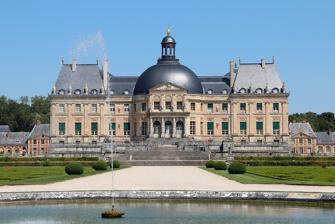
Building: Vaux-le-Vicomte
Country: France
Year built: 1661
Baroque French château in Maincy Château de Vaux-le-Vicomte View from the rond d'eau of the garden General information Type Château Architectural style Baroque Town or city Maincy Country France Construction started 1656 Completed 1661 Design and construction Architect(s) Louis Le Vau The Château de Vaux-le-Vicomte ( French pronunciation: [ʃato də vo lə vikɔ̃t] ) is a Baroque French château located in Maincy , near Melun , 55 kilometres (34 mi) southeast of Paris in the Seine-et-Marne department of Île-de-France . Built between 1658 and 1661 for Nicolas Fouquet , Marquis de Belle Île , Viscount of Melun and Vaux , the Superintendent of Finances of Louis XIV , the château was an influential work of architecture in mid-17th-century Europe. At Vaux-le-Vicomte, the architect Louis Le Vau , the landscape architect André Le Nôtre and the painter-decorator Charles Le Brun worked together on a large-scale project for the first time. Their collaboration marked the beginning of the Louis XIV style combining architecture, interior design and landscape design. The garden's pronounced visual axis is an example of this style. History Fouquet Once a small château between the royal residences of Vincennes and Fontainebleau , the estate of Vaux-le-Vicomte was purchased in 1641 by Nicolas Fouquet , an ambitious 26-year-old member of the Parlement of Paris . Fouquet was an avid patron of the arts, attracting many artists with his generosity. When Fouquet became King Louis XIV's Superintendent of Finances in 1656, he commissioned Le Vau, Le Brun and Le Nôtre to renovate his estate and garden to match his grand ambition. Fouquet's artistic and cultivated personality subsequently brought out the best in the three. To secure the necessary grounds for the elaborate plans for Vaux-le-Vicomte's garden and castle, Fouquet purchased and demolished three villages. The displaced villagers were then employed in the upkeep and maintenance of the gardens. It was said to have employed 18 thousand workers and cost as much as 16 million livres . The château and its patron became for a short time a focus for fine feasts, literature and arts. The fabulist and poet Jean de La Fontaine and the playwright Molière were among the artists close to Fouquet. At the inauguration of Vaux-le-Vicomte, a Molière play was performed, along with a dinner event organized by François Vatel and an impressive firework show. Fête and arrest Colbert The château was lavish, refined and dazzling to behold, but those characteristics proved tragic for its owner: the king had Fouquet arrested shortly after a famous fête that took place on 17 August 1661, where Molière 's play 'Les Fâcheux' debuted. The celebration had been too impressive and the superintendent's home too luxurious. Fouquet's intentions were to flatter the king: part of Vaux-le-Vicomte was actually constructed specifically for the king, but Fouquet's plan backfired. Jean-Baptiste Colbert led the king to believe that his minister's magnificence was funded by the misappropriation of public funds. Colbert, who then replaced Fouquet as superintendent of finances, arrested him. Later, Voltaire was to sum up the famous fête: "On 17 August, at six in the evening Fouquet was the King of France: at two in the morning he was nobody." La Fontaine wrote describing the fête and shortly afterwards penned his Elégie aux nymphes de Vaux . After Fouquet After Fouquet was arrested and imprisoned for life and his wife exiled, Vaux-le-Vicomte was placed under sequestration . The king seized, confiscated or purchased 120 tapestries, the statues and all the orange trees from Vaux-le-Vicomte. He then sent the team of artists (Le Vau, Le Nôtre and Le Brun) to design what would be a much larger project than Vaux-le-Vicomte, the palace and gardens of Versailles . Madame Fouquet recovered her property 10 years later and retired there with her eldest son. In 1705, after the death of her husband and son, she decided to put Vaux-le-Vicomte up for sale. Recent history Rhythmic massing of the entrance front View of the garden front Marshal Claude Louis Hector de Villars became the new owner without first seeing the château. In 1764, the Marshal's son sold the estate to the Duke of Praslin , whose descendants maintained the property for over a century. It is sometimes mistakenly reported that the château was the scene of a murder in 1847, when Charles de Choiseul-Praslin killed his wife in her bedroom. He did so at their Paris residence, rather than at Vaux-le-Vicomte. In 1875, after thirty years of neglect, the estate was sold to Alfred Sommier [ fr ] in a public auction . "He came for the [Charles] Le Brun paintings, especially those on the ceiling of the Chambre des Muses – he loved art," according to descendant Alexandre de Vogüé. The château was empty, some of the outbuildings had fallen into ruin and the gardens were completely overgrown. Restoration and refurbishment began under the direction of the architect Gabriel-Hippolyte Destailleur , assisted by the landscape architect Elie Lainé . When Sommier died in 1908, the château and the gardens had recovered their original appearance. His son, Edme Sommier , and his daughter-in-law completed the task. His descendants continue to preserve the château, which remains privately owned. Since 1967, the owner has been Patrice de Vogüé, Alfred Sommier's great-grandson, who received it as a wedding present, with his wife Cristina, the Count and Countess de Vogüé. By that time, the estate contained only a few pieces that had originally been owned by Fouquet. For some time, the family occupied the first floor, and then the refurbished stables, of this largest private château in France with its 1,235 acres of gardens. In 1968, the property was opened for public tours. A major restoration was completed starting in 1976 and it was continuing in 2017; the roof repair alone took six years. The Baroque ceiling in the Chambre des Muses, "decorated by Charles Le Brun 's workshop", was restored in 2016–2017 and was first shown to the public in March 2017. The business is now administered by their three sons: Alexandre, Jean-Charles and Ascanio de Vogüé. "We don’t care about the aristocratic part of this life," said Alexandre de Vogüé, but they are determined to continue the preservation. "We have a ten-year plan, detailing what to do and when; a plan that includes a project of infrastructure restoration, restoration of the garden, and smaller projects; all with anticipated costs next to it. We make this list public for our donors, and people can sponsor a special project, such as restoring a statue in the garden," Alexandre told a reporter in 2017. Approximately 300,000 visitors arrive each year, 75% of them from France. Recognized by the state as a monument historique , the property is open most of the year, but closed for approximately two months in winter, 6 January to 22 March in 2019, for example. During the Christmas season, major decorations are installed: 150 trees, 10,000 items and 4,000 metres of garlands and lights, as well as a giant illuminated squirrel and angel, in 2018. Features Architecture Engraving of the entrance front Plan of the ground floor, as engraved by Jean Marot The château is situated near the northern end of a 1.5-km long north–south axis with the entrance front facing north. Its elevations are perfectly symmetrical to either side of this axis. Somewhat surprisingly the interior plan is also nearly completely symmetrical with few differences between the eastern and western halves. The two rooms in the centre, the entrance vestibule to the north and the oval salon to the south, were originally an open-air loggia, dividing the château into two distinct sections. The interior decoration of these two rooms was therefore more typical of an outdoor setting. Three sets of three arches, those on the entrance front, three more between the vestibule and the salon, and the three leading from the salon to the garden are all aligned and permitted the arriving visitor to see through to the central axis of the garden even before entering the château. The exterior arches could be closed with iron gates and only later were filled in with glass doors and the interior arches with mirrored doors. Since the loggia divided the building into two-halves, there are two symmetrical staircases on either side of it, rather than a single staircase. The rooms in the eastern half of the house were intended for the use of the king, those in the western were for Fouquet. The provision of a suite of rooms for the king was normal practice in aristocratic houses of the time, since the king travelled frequently. Another surprising feature of the plan is the thickness of the main body of the building ( corps de logis ), which consists of two rows of rooms running east and west. Traditionally, the middle of the corps de logis of French châteaux consisted of a single row of rooms. Double-thick corps de logis had already been used in hôtels particuliers in Paris, including Le Vau's Hôtel Tambonneau , but Vaux was the first château to incorporate this change. Even more unusual, the main rooms are all on the ground floor rather than the first floor (the traditional piano nobile ). This accounts for the lack of a grand staircase or a gallery, standard elements of most contemporary châteaux. Also noteworthy are corridors in the basement and on the first floor, which run the length of house, providing privacy to the rooms they access. Up to the middle of the 17th century, corridors were essentially unknown. Another feature of the plan, the four pavilions, one at each corner of the building, is more conventional. Service building in brick and stone Vaux-le-Vicomte was originally planned to be constructed in brick and stone, but after the mid-century, as the middle classes began to imitate this style, aristocratic circles began using stone exclusively. Rather late in the design process, Fouquet and Le Vau switched to stone, a decision that may have been influenced by the use of stone at François Mansart's Château de Maisons . The service buildings flanking the large avant-cour to the north of the house remained in brick and stone, and other structures preceding them were in rubble-stone and plaster, a social ranking of building materials that would be common in France for a considerable length of time thereafter. Moated platform Perspective view from the garden showing the moat and bridge View of the forecourt platform and the moat surrounding it The main château is constructed entirely on a moated platform, reached via two bridges, both aligned with the central axis and placed on the north and south sides. The moat is a picturesque holdover from medieval fortified residences, and is again a feature that Le Vau may have borrowed from Maisons. The moat at Vaux may also have been inspired by the previous château on the site, which Le Vau's work replaced. The bridge over the moat on the north side leads from the avant-cour to an ample forecourt, flanked by raised terraces on either side, a layout evoking the cour d'honneur of older aristocratic houses in which the entrance court was enclosed by anterior wings, typically housing kitchens and domestic quarters. Le Vau's terraces even terminate in larger squares suggesting former pavilions. In more modern residences, like Vaux, it had become the custom to put these facilities in the basement, so these structures were no longer needed. This U-shaped plan of the house with the terraces is a device that again recalls Maisons, where Mansart intended "to indicate that his château was conceived in a noble tradition of French design while at the same time emphasizing its modernity in comparison to predecessors." View of the entrance front View of the garden front The entrance front of the main château is characteristically French, with the two lateral pavilions flanking a central avant-corps , again reminiscent of Mansart's work at Maisons. Le Vau supplements these with two additional receding volumes between the pavilions and the central mass. All of these elements are further emphasized with steep pyramidal caps. Such steep roofs were inherited from medieval times and, like brick, were rapidly going out of fashion. Le Vau would never use them again. The overall effect at Vaux, according to Andrew Ayers, is "somewhat disparate and disorderly". Moreover, as David Hanser points out, Le Vau's elevation violates several rules of pure classical architecture. One of the most egregious is the use of two, rather than three, bays in the lateral pavilions, resulting in the uncomfortable placement of the pediments directly over the central pilaster. Ayers does concede however that, "although rather ungainly, the entrance facade at Vaux is nonetheless picturesque, in spite, or perhaps because, of its idiosyncrasies." The garden front of the main château is considered more successful. The enormous, double-height Grand Salon that substantially protrudes from the corps de logis clearly dominates the southern elevation. The salon is covered by a huge slate dome surmounted with an imposing lantern and is fronted with a two-storey portico that is almost identical to one at the Hôtel Tambonneau. The use of a central oval salon is an innovation adopted by Le Vau from Italy. Although he himself had never been there, he undoubtedly knew from drawings and engravings of examples in buildings, such as the Palazzo Barberini in Rome, and had already used one to great effect at his Château du Raincy . At Le Raincy the salon spans the corps de logis and projects on both sides, but at Vaux, because of the double row of rooms, it is preceded by the vestibule on the entrance side, "thus delaying and dramatizing the visitor's discovery of this, the centrepiece of the house." The lateral pavilions of the garden facade project only slightly but are three bays wide with traditional tall slate roofs like those on the entrance front, effectively balancing the central domed salon. Gardens 17th-century engraving of the parterres as first laid out The château rises on an elevated platform in the middle of the woods and marks the border between unequal spaces, each treated in a different way. This effect is more distinctive today, as the woodlands are more mature, than it was in the seventeenth century when the site had been farmland, and the plantations were new. Le Nôtre's garden was the dominant structure of the great complex, stretching nearly a mile and a half (3 km), with a balanced composition of water basins and canals contained in stone curbs, fountains, gravel walks, and patterned parterres that remains more coherent than the vast display Le Nôtre was to create at Versailles. The site was naturally well-watered, with two small rivers that met in the park; the canalized bed of one forms the Grand Canal, which leads to a square basin. Le Nôtre created a magnificent scene to be viewed from the house, using the laws of perspective. Le Nôtre used the natural terrain to his advantage. He placed the canal at the lowest part of the complex, thus hiding it from the main perspectival point of view. Past the canal, the garden ascends a large open lawn and ends with the Hercules column added in the 19th century. Shrubberies provided a picture frame to the garden that also served as a stage for royal fêtes. Anamorphosis abscondita in the garden View of the gardens Le Nôtre employed an optical illusion called anamorphosis abscondita (which might be roughly translated as 'hidden distortion') in his garden design in order to establish decelerated perspective. The most apparent change in this manner is of the reflecting pools. They are narrower at the closest point to the viewer (standing at the rear of the château) than at their farthest point; this makes them appear closer to the viewer. From a certain designed viewing point, the distortion designed into the landscape elements produces a particular forced perspective and the eye perceives the elements to be closer than they actually are. That point, for Vaux-le-Vicomte, is at the top of the stairs at the rear of the château. Standing atop the grand staircase, one begins to experience the garden with a magnificent perspectival view. The anamorphosis abscondita creates visual effects, which are not encountered in nature, making the spectacle of gardens designed in this way extremely unusual to the viewer (who experiences a tension between the natural perspective cues in his peripheral vision and the forced perspective of the formal garden). The perspective effects are not readily apparent in photographs, either, making viewing the gardens in person the only way of truly experiencing them. From the top of the grand staircase, this gives the impression that the entire garden is revealed in one single glance. Initially, the view consists of symmetrical rows of shrubbery, avenues, fountains, statues, flowers and other pieces developed to imitate nature: the elements exemplify the Baroque desire to mold nature to fit its wishes, thus using nature to imitate nature. The centrepiece is a large reflecting pool flanked by grottos holding statues in their many niches. The grand sloping lawn is not visible until one begins to explore the garden, when the viewer is made aware of the optical elements involved and discovers that the garden is much larger than it looks. Next, a circular pool, previously seen as ovular due to foreshortening, is passed and a canal that bisects the site is revealed, as well as a lower level path. As the viewer continues on, the second pool shows itself to be square and the grottos and their niched statues become clearer. However, when one walks towards the grottos, the relationship between the pool and the grottos appears awry. The grottos are actually on a much lower level than the rest of the garden and separated by a wide canal that is over half a mile (almost a kilometre) long. According to Allen Weiss, in Mirrors of Infinity , this optical effect is a result of the use of the tenth theorem of Euclid 's Optics , which asserts that "the most distant parts of planes situated below the eye appear to be the most elevated". In Fouquet's time, interested parties could cross the canal in a boat, but walking around the canal provides a view of the woods that mark what is no longer the garden and shows the distortion of the grottos previously seen as sculptural. Once the canal and grottos have been passed, the large sloping lawn is reached and the garden is viewed from the initial viewpoint's vanishing point, thus completing the circuit as intended by Le Nôtre. From this point, the distortions create the illusion that the gardens are much longer than they actually are. The many discoveries made as one travels through the dynamic garden contrast with the static view of the garden from the château. Use in film, television and popular culture The château buildings and grounds have been used in at least 13 productions, a full 70, in fact, according to the owners. For example, the property was used as the California home of the main villain Hugo Drax (played by Michael Lonsdale ) in the 1979 James Bond film Moonraker . It can also be seen in the background in the 1998 film The Man in the Iron Mask . In addition, the château appeared in several episodes of The Revolution , which is a documentary television series about the American Revolutionary War that was broadcast by History Channel in 2006. Australia's Next Top Model had a fashion shoot at the château for its 7th Cycle (Episode 02) , televised in August 2011. A confused retelling of the Vaux-le-Vicomte story was given by character Little Carmine Lupertazzi in season 4 of HBOs The Sopranos . More recently, it featured as the Palace of Versailles for BBC/Canal+ production of the TV drama series Versailles . The château is one of the settings of Alexandre Dumas ' novel The Vicomte of Bragelonne: Ten Years Later . The second most expensive wedding was held at the palace in 2004. Vanisha Mittal, daughter of British-Indian steel industrialist billionaire Lakshmi Mittal , held her wedding to Amit Bhatia , a British-Indian economist and businessman, at the château following their engagement ceremony at the Palace of Versailles . Kylie Minogue was paid $330,000 to sing at the wedding and the ceremony was followed by fireworks launched from the Eiffel Tower . According to a report in India Today ,"over 35 craftsmen were flown in from Mumbai to erect a mandap on a pond in the sprawling gardens of the estate. Elephants made of fiberglass , minarets and a huge reception hall done up in pink were also put up. A lotus was designed in the pond and petals of all colour and shape scattered over it. Craftsmen were jetted in from India and florists from the Netherlands". The Château de Vaux-le-Vicomte is the setting of Victoria's Secret first short film, Victoria’s Secret Holiday 2016: A Very Private Affair. , featuring Stella Maxwell , Elsa Hosk , Taylor Hill , Romee Strijd , Sara Sampaio , Josephine Skriver and Jasmine Tookes . See also List of Baroque residences History of early modern period domes List of tourist attractions in Paris References Notes